Edward Bury

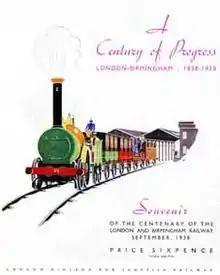
London and Birmingham Railway Centenary, 1938 souvenir from the LMS illustrating the 2-2-0 locomotive of Edward Bury

Bury's second locomotive "Liverpool" was on four wheels, and was tried on the LMR but the objection this time was to the size of the wheels, in diameter, described as "dangerous" by George Stephenson. The wheels were reduced to , but this engine also went to the Bolton Leigh. Thereafter, Bury only succeeded in selling one engine, "Liver", to the Liverpool and Manchester Railway.